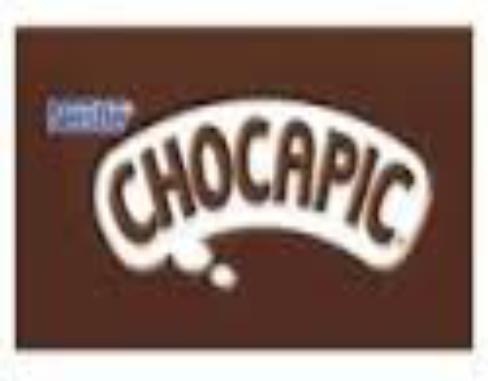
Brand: Chocapic
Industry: Food